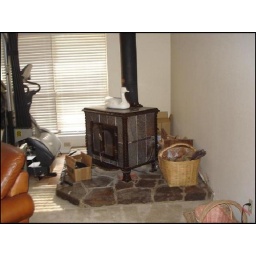
Completely functional wood burning soap stone stove located in the living room for added heat and atmosphere.